Emil Stumpp

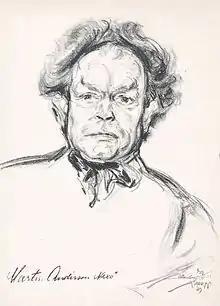
A portrait by Stumpp of Martin Andersen Nexø.

Stumpp was born in Neckarzimmern in southwestern Germany, but he moved with his family at the age of three to Worms. When he was eight the family moved to Karlsruhe. Stumpp served in the first world war reaching the rank of lieutenant. His early education had been in Karlsruhe, Uppsala and in Berlin. He studied art as well as philosophy, history and German. In 1924 he left his teaching post to become a full-time artist, despite having a wife and five children to support.